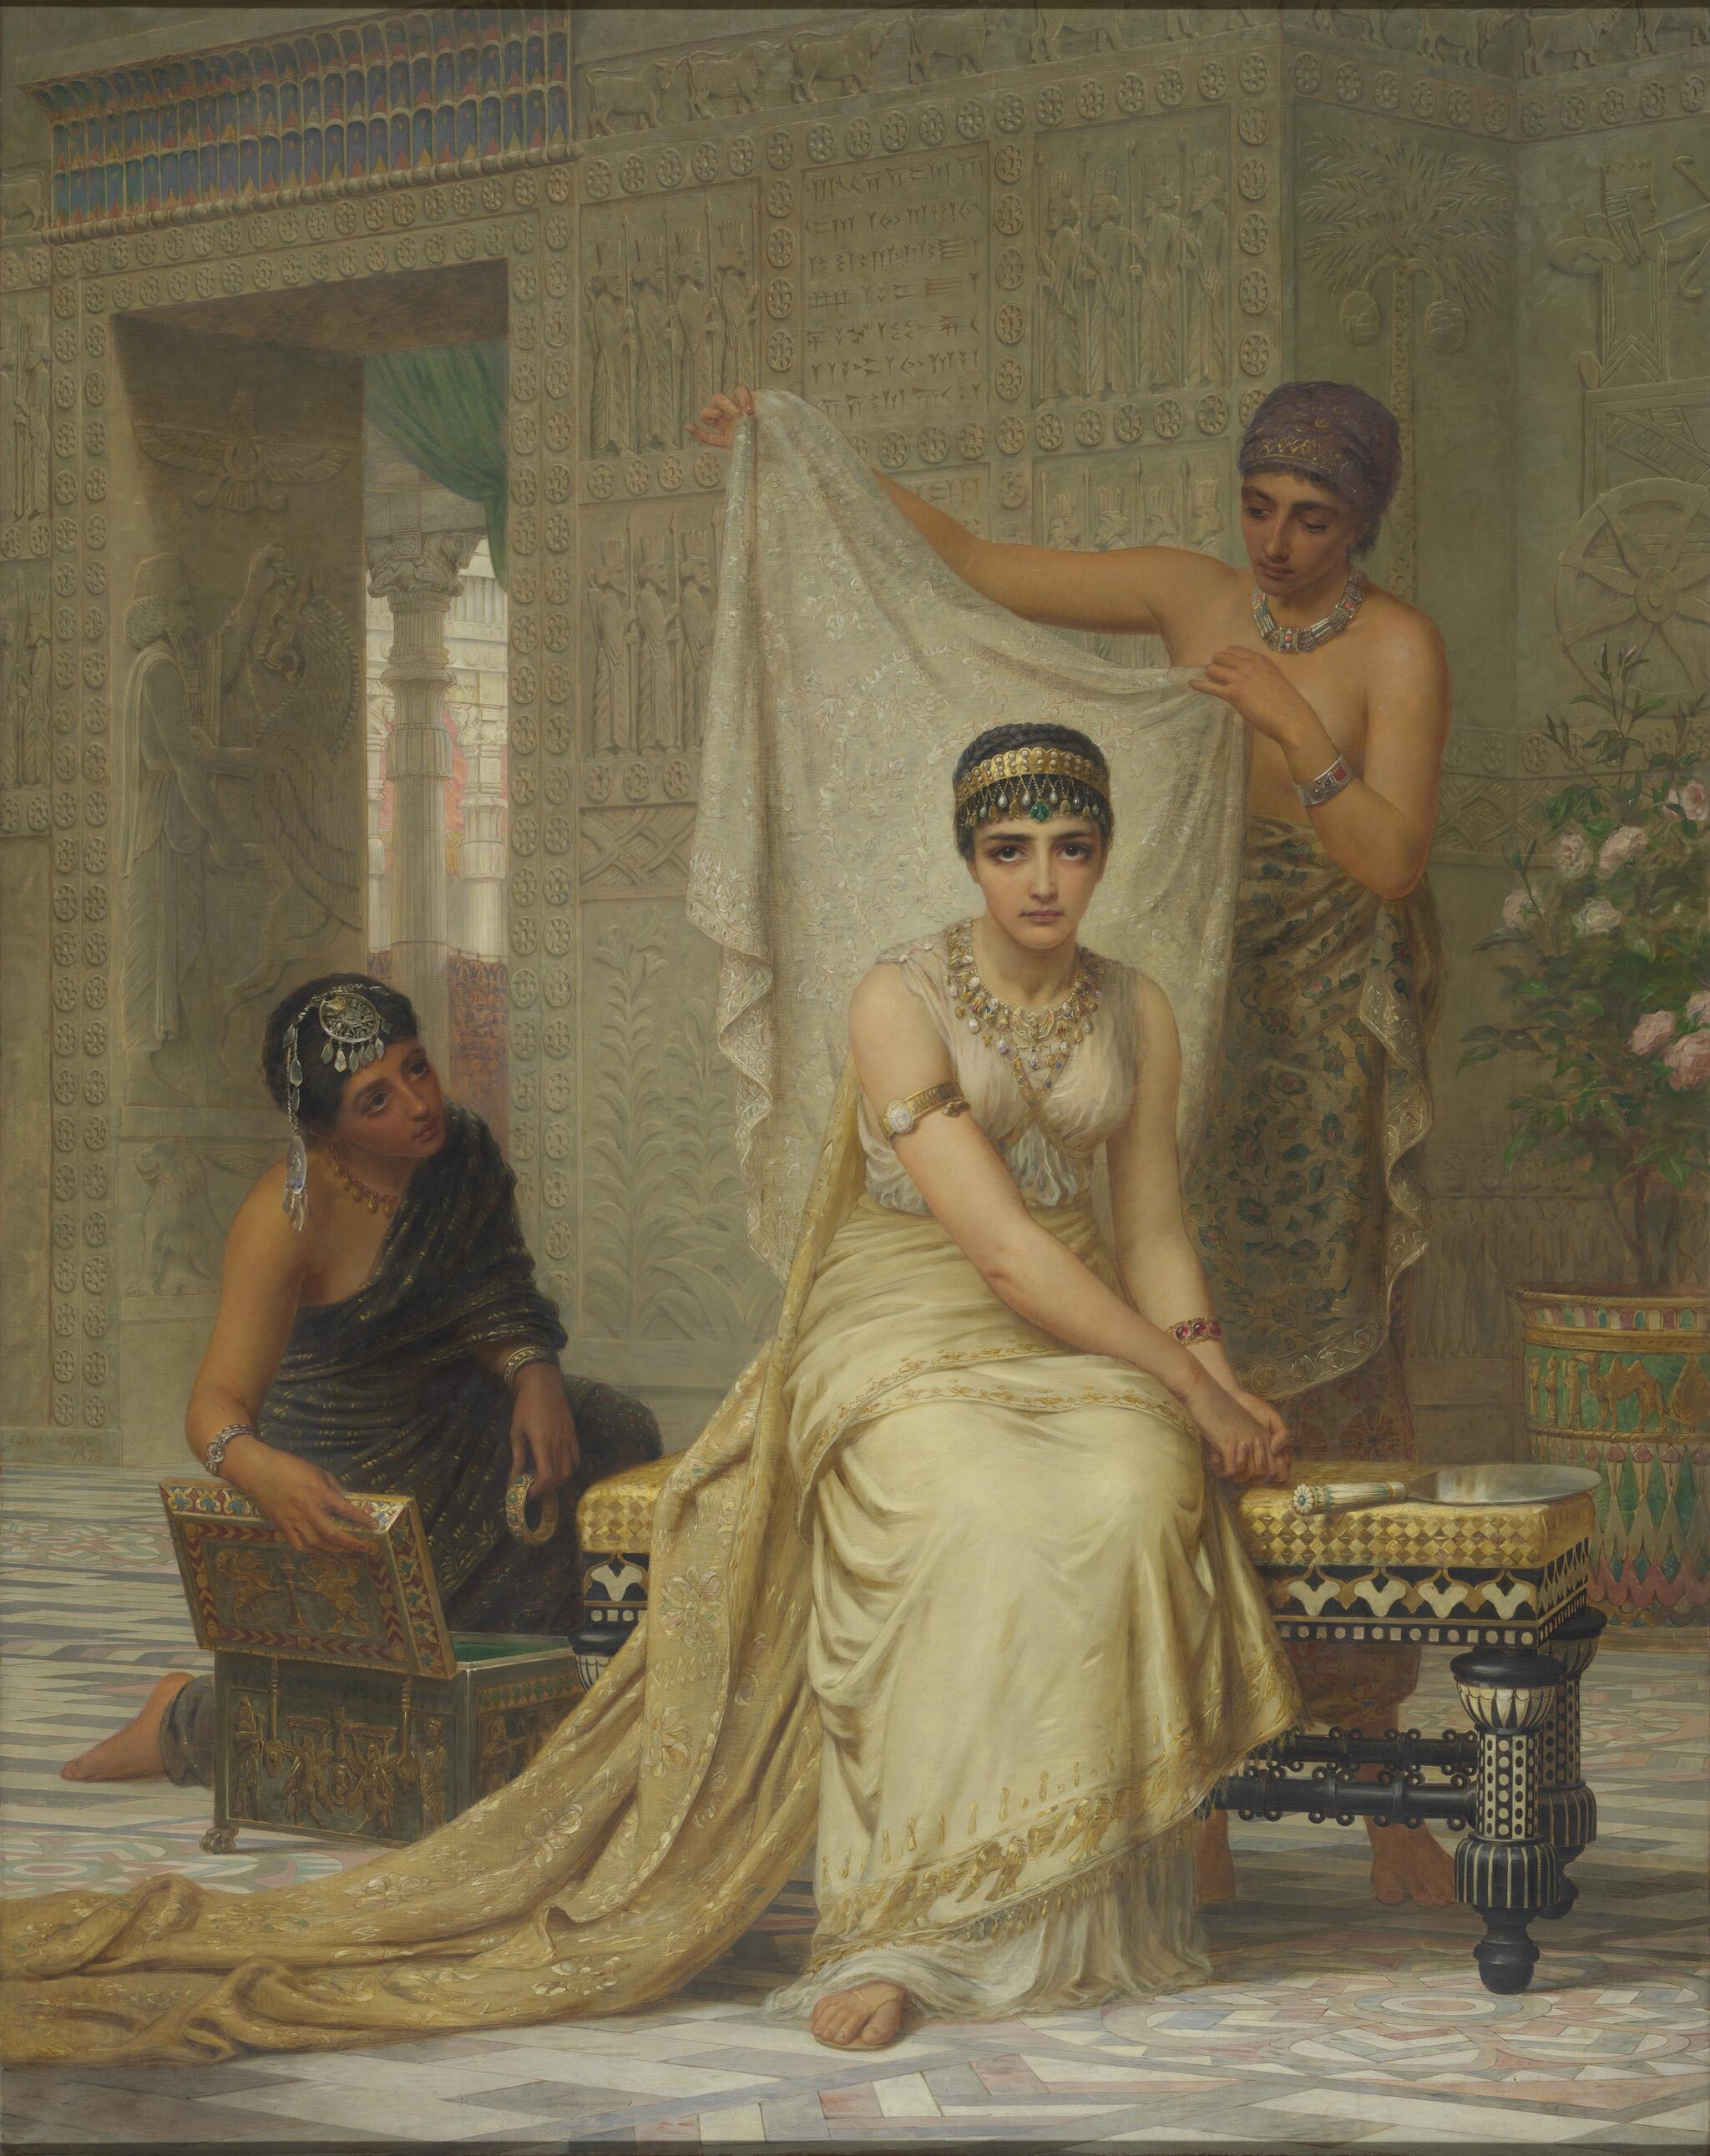
Title: Queen Esther
Date: 1878
Categories: PD-old-100-expired, PD-Art (PD-old-100-expired), Artworks with Wikidata item, Artworks with known accession number, CC-PD-Mark, Artworks with accession number from Wikidata, PD-Art missing SDC copyright status, PD-old missing SDC copyright status, Artworks digital representation of 2D work, Queen Esther by Edwin Long